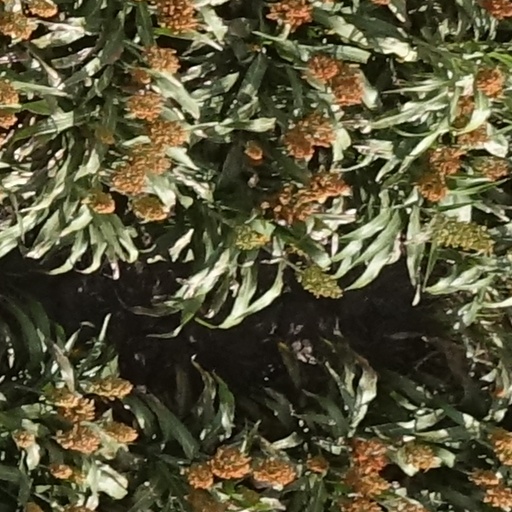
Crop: sorghum